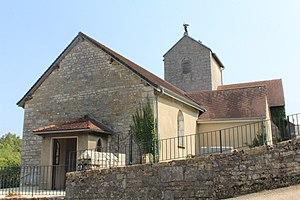
Église Saint-Michel de Marnoz.
Marnoz est une commune française située dans le département du Jura en région Bourgogne-Franche-Comté. Ses habitants sont appelés les Manoulis.